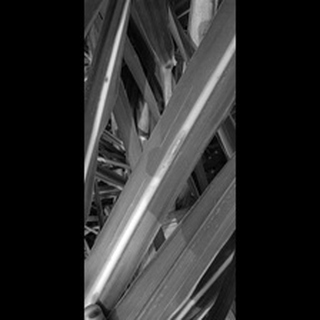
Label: sugarcane_red_rot